Sumathi En Sundari

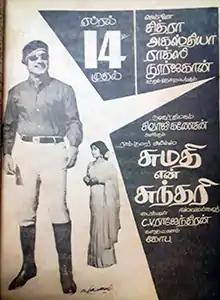
Theatrical release poster

Sumathi En Sundari is a 1971 Indian Tamil-language romantic comedy film, directed by C. V. Rajendran. The film stars Sivaji Ganesan and Jayalalithaa. It is a remake of the 1967 Bengali film "Nayika Sangbad". The film was released on 14 April 1971.